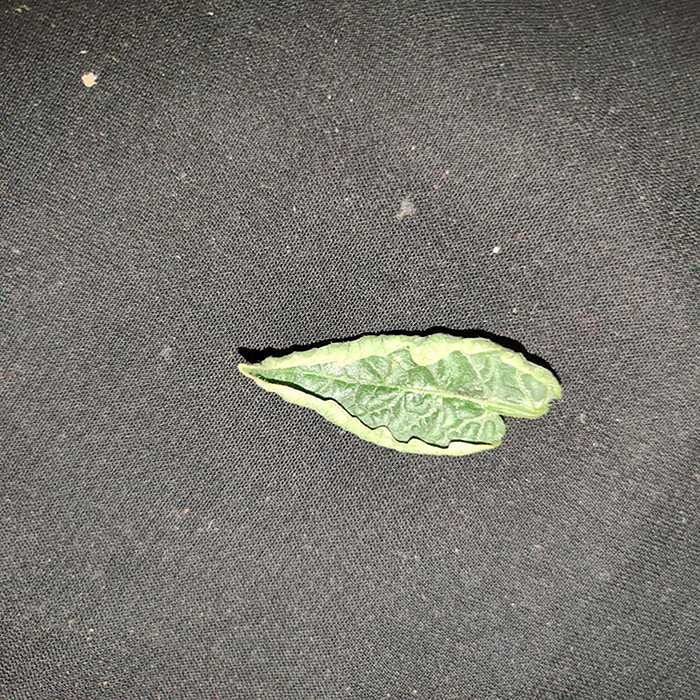
Plant: Tomato
Label: Tomato leaf curl virus